Phil Gosselin

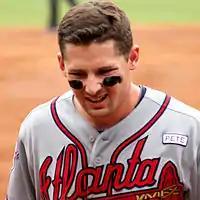
Gosselin during his tenure with the Atlanta Braves in 2014

The Atlanta Braves selected Gosselin in the fifth round of the 2010 Major League Baseball draft.